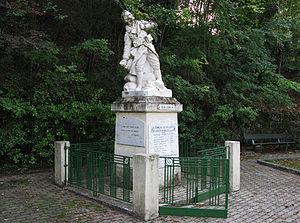
Le monument aux morts pacifiste de Mazaugues, Var, France
Cet article recense les monuments aux morts pacifistes de France.
Mazaugues est une commune française située dans le département du Var en région Provence-Alpes-Côte d'Azur.